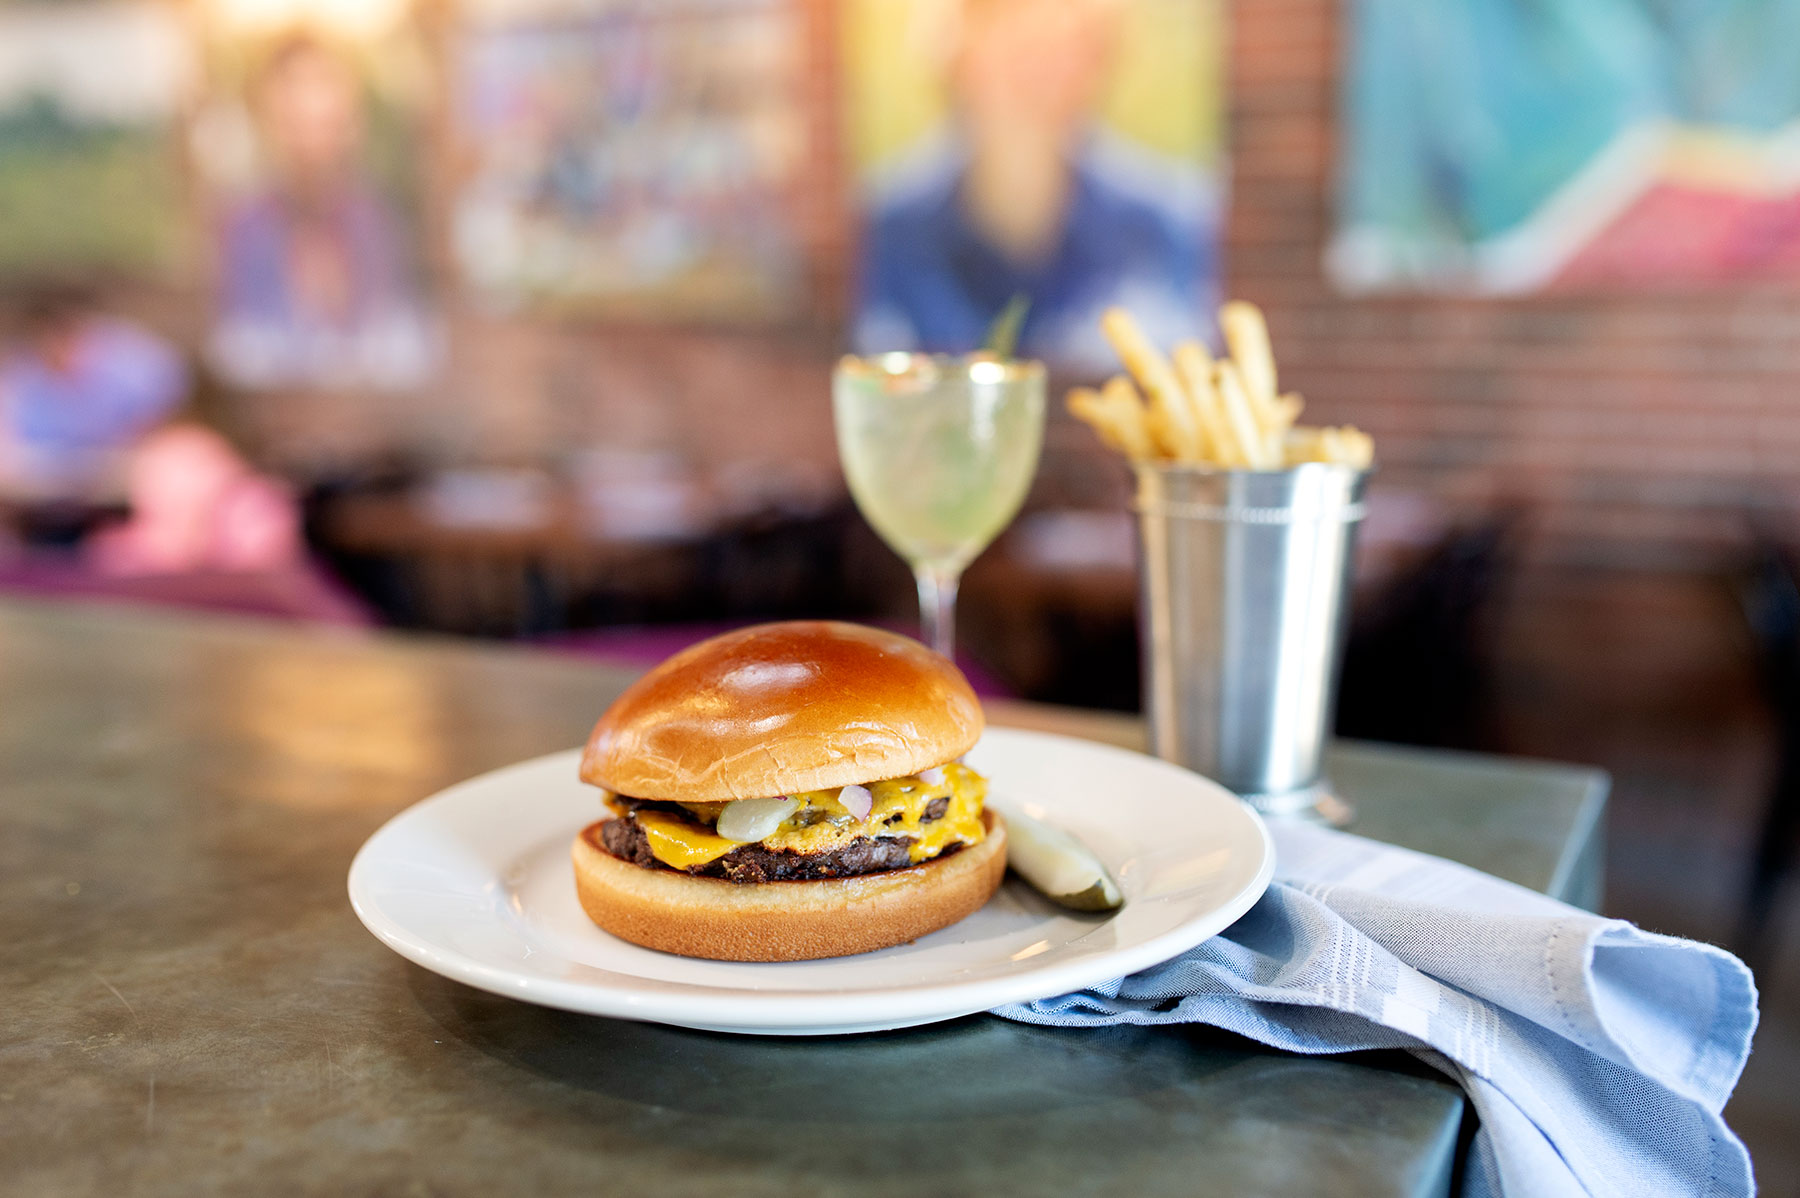
Dish: burger